Aagadu

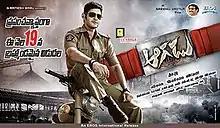
Theatrical release poster

Aagadu is a 2014 Indian Telugu-language action comedy film directed by Srinu Vaitla. Written by Anil Ravipudi, Upendra Madhav and Praveen Varma, the film was jointly produced by Ram Achanta, Gopi Achanta and Anil Sunkara under their banner 14 Reels Entertainment. It stars Mahesh Babu, Tamannaah Bhatia and Sonu Sood in lead roles while Rajendra Prasad, Ashish Vidyarthi, Nassar, and Brahmanandam play supporting roles.